Kenneth Greisen

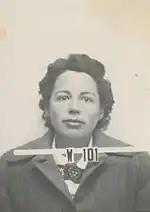
Elizabeth Greisen's Los Alamos badge

Greisen did experiments on cosmic ray- and gamma ray-astronomy using high-altitude balloons. In 1971 he and his colleagues discovered pulsed gamma rays with energies greater than 200 MeV from the pulsar in the Crab Nebula. In 1966 he published the theory of the GZK cutoff, independently of the Russians Georgiy Zatsepin and Vadim Kuzmin who in 1966 also published their version of the same theory.